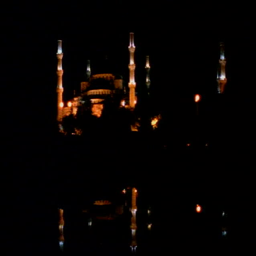
building function at night with minarets